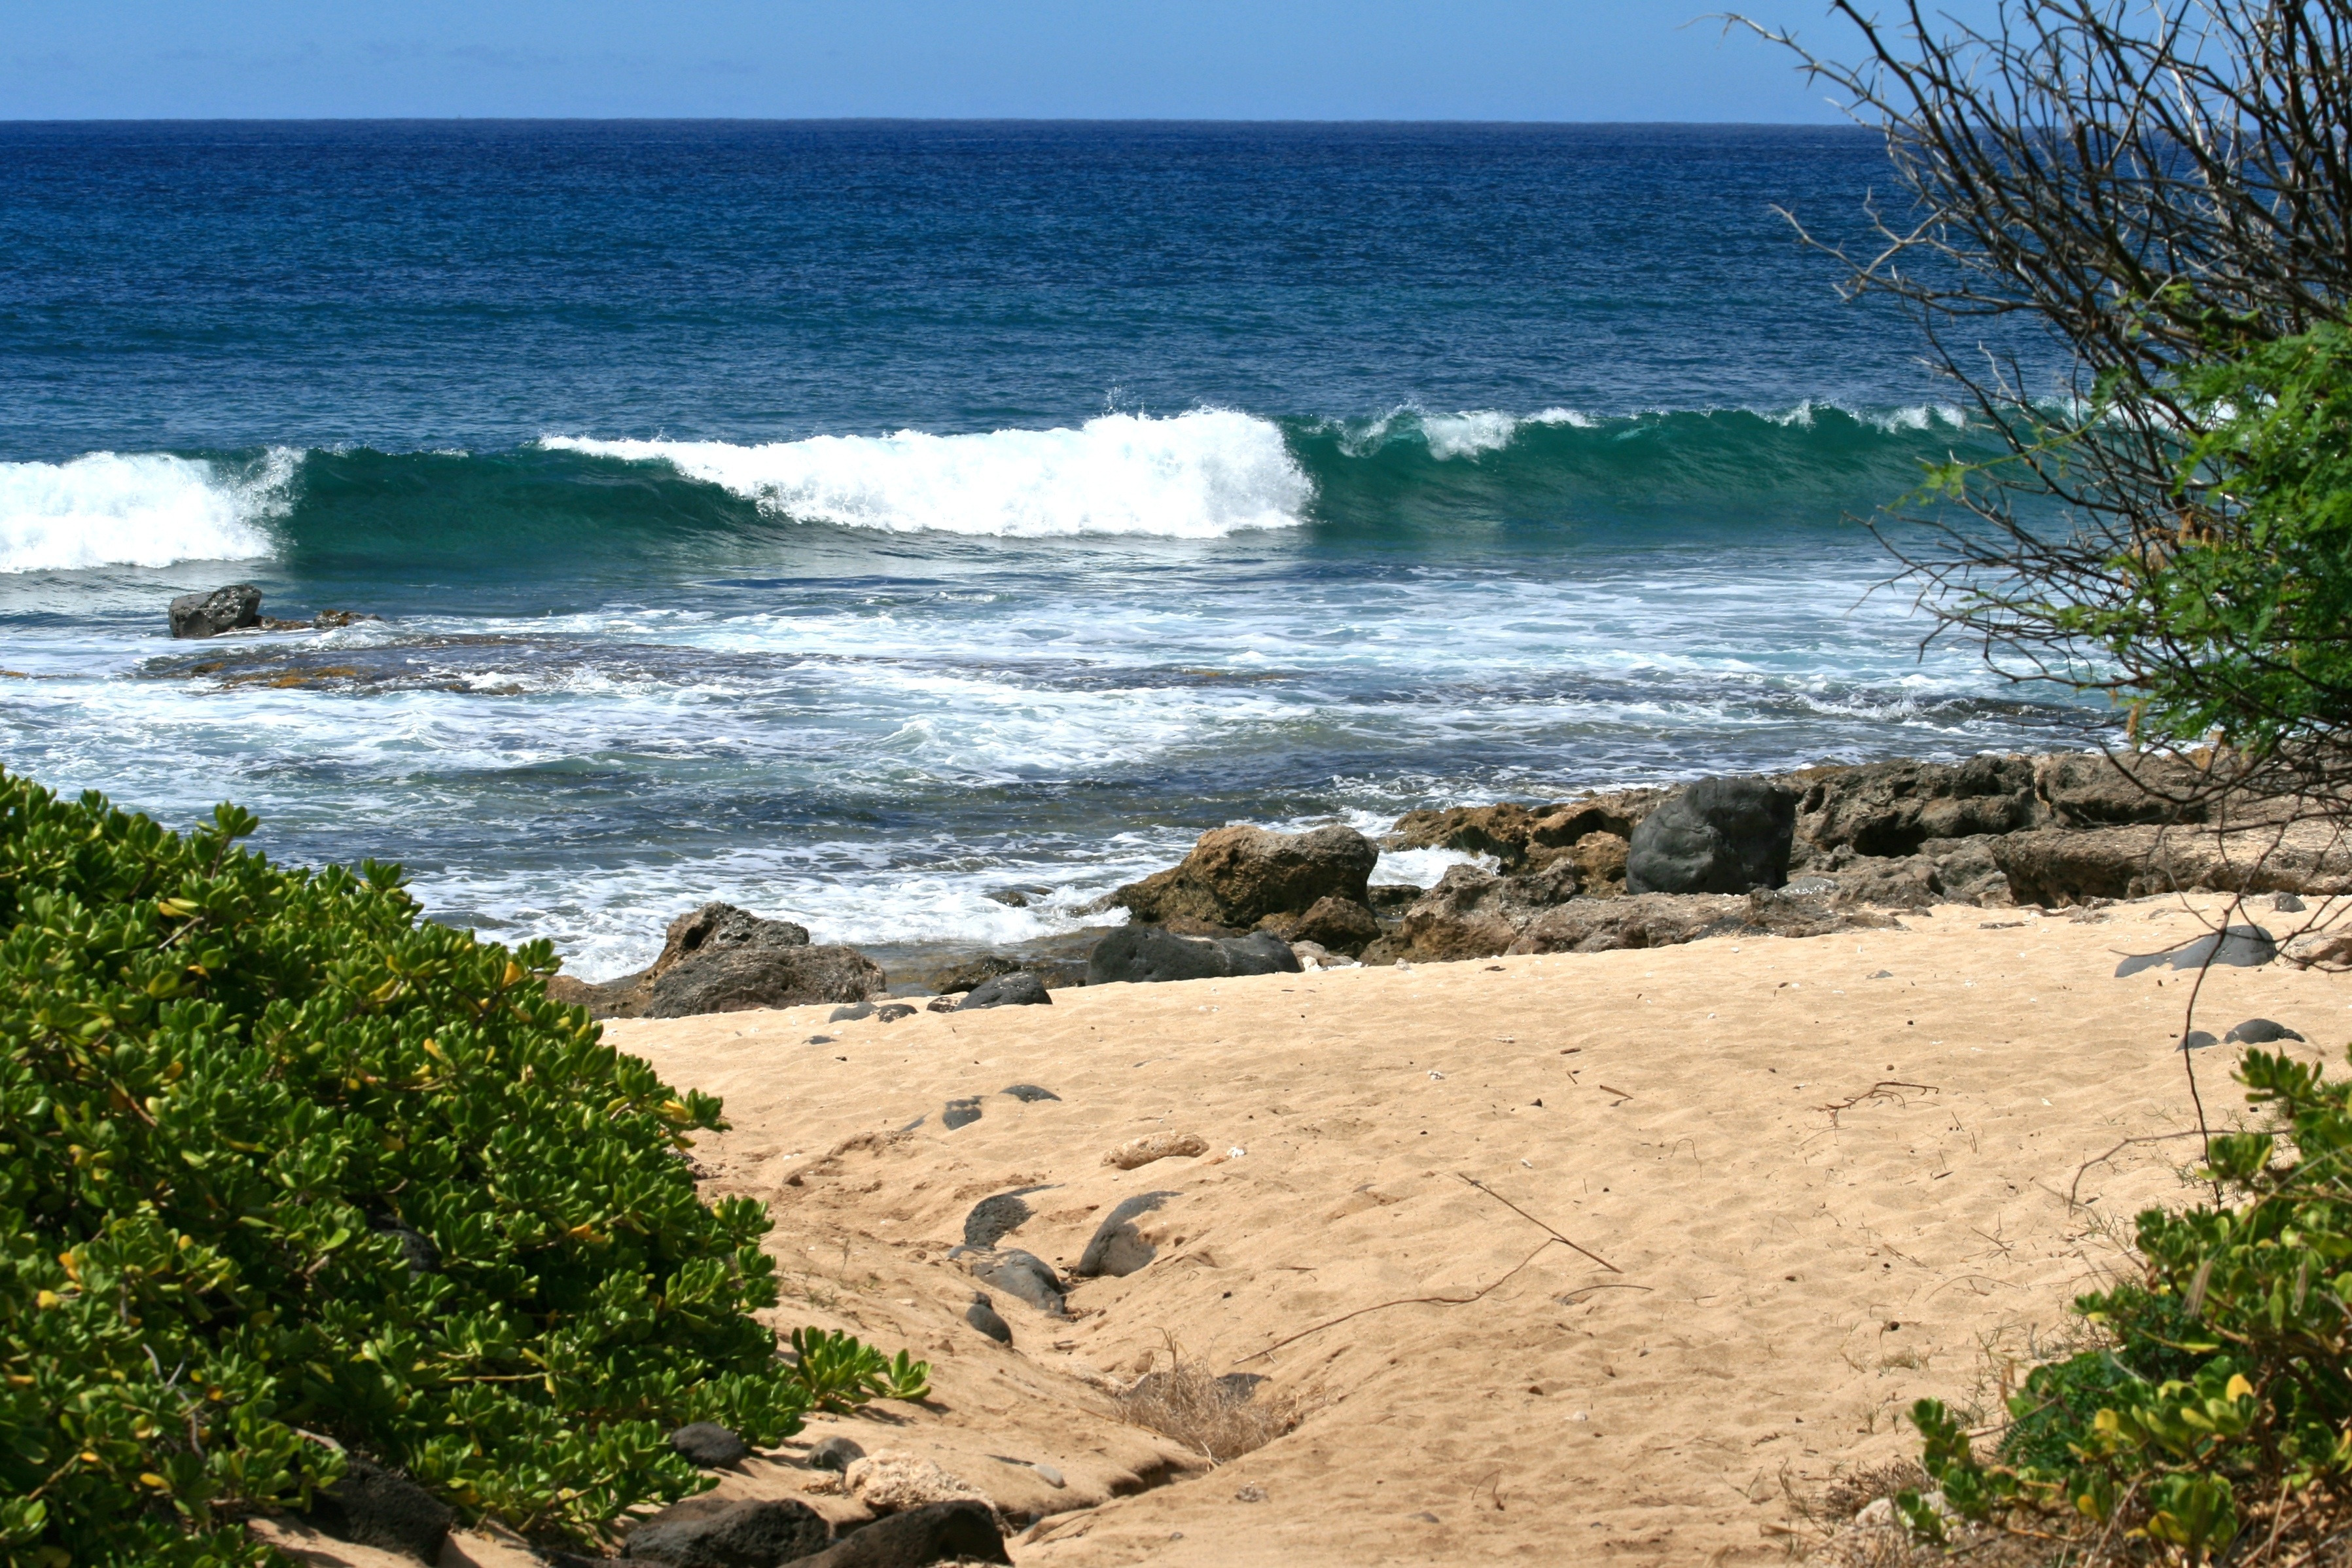
beach, sea, coast, water, nature, outdoor, rock, ocean, horizon, shore, wave, summer, vacation, travel, cliff, cove, scenic, natural, bay, island, blue, terrain, body of water, cape, wind wave